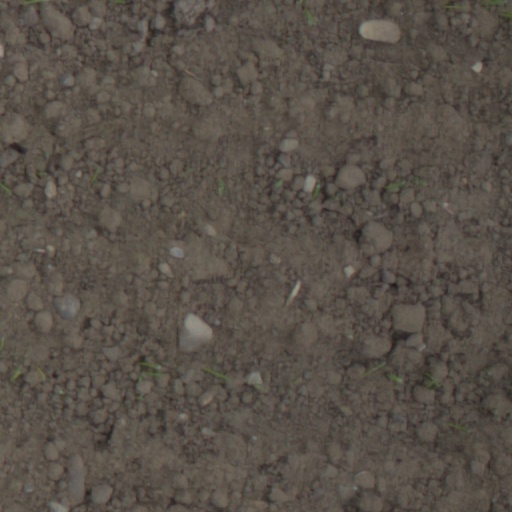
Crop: wheat